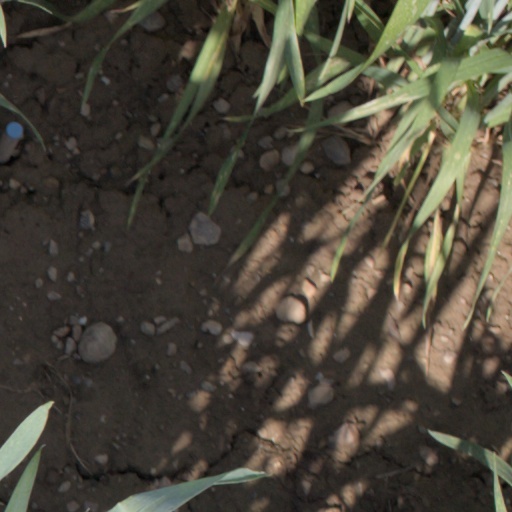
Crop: wheat